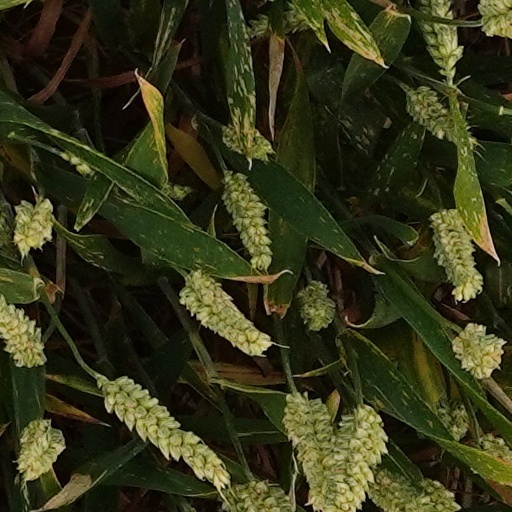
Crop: wheat